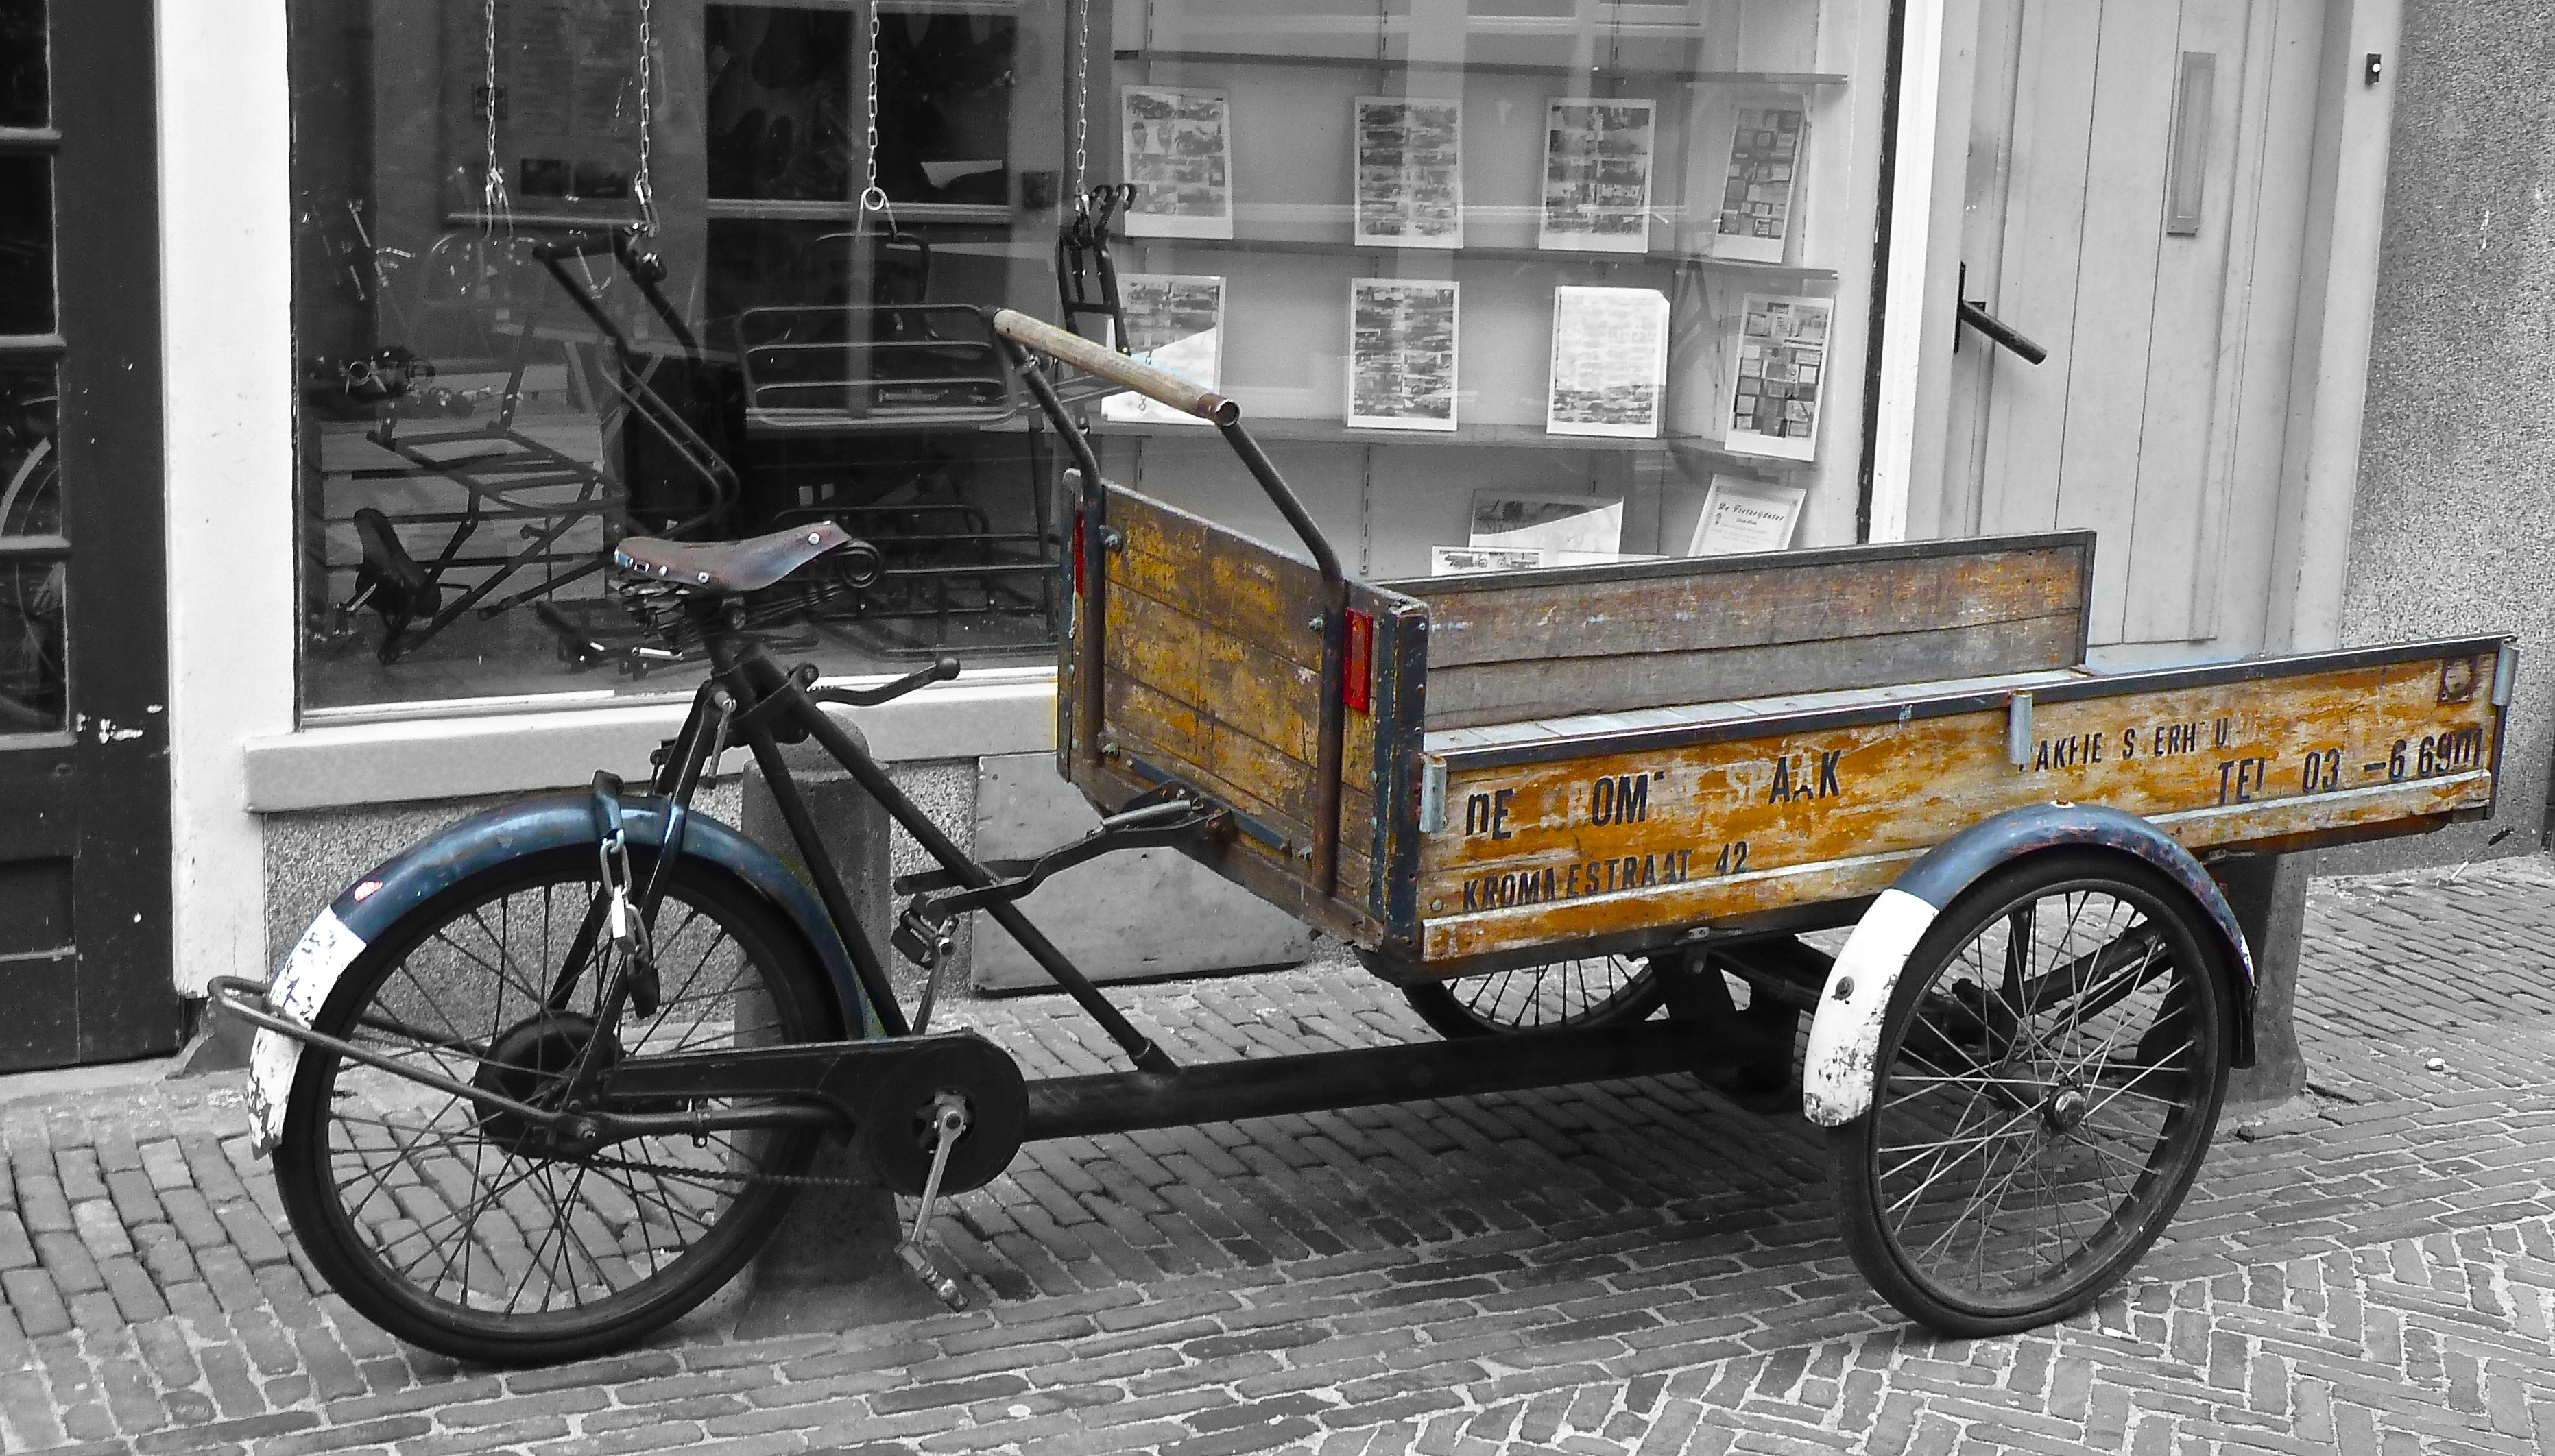
street, vintage, wheel, cart, retro, old, bicycle, bike, urban, travel, transportation, transport, vehicle, drive, ride, black, cycle, rickshaw, land vehicle, mode of transport